Jaffa–Jerusalem railway

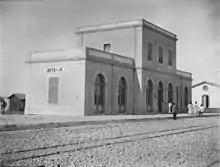
Jaffa Railway Station, 1891

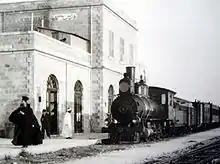
Jerusalem Station c. 1890s

The groundbreaking ceremony took place on March 31, 1890, in Yazur, attended by the governor of Palestine, Ibrahim Hakkı Pasha, the Grand Mufti of Gaza, Navon, Frutiger, etc. The track was chosen to be of , similarly to French minor railways, and was brought in from France and the Belgian manufacturer Angleur. According to the New York Times, the materials for the railroad, as well as the rolling stock, were bought from the Panama Canal Company owned by Ferdinand de Lesseps, although the stamps on the rails suggest that they were created in Belgium, which, according to Anthony S. Travis, disproves the Panama Canal theory. A short gauge section, as well as a meter gauge section with a pier, was laid between the Port of Jaffa and the Jaffa Station to easily transport materials from the harbor to the railway.